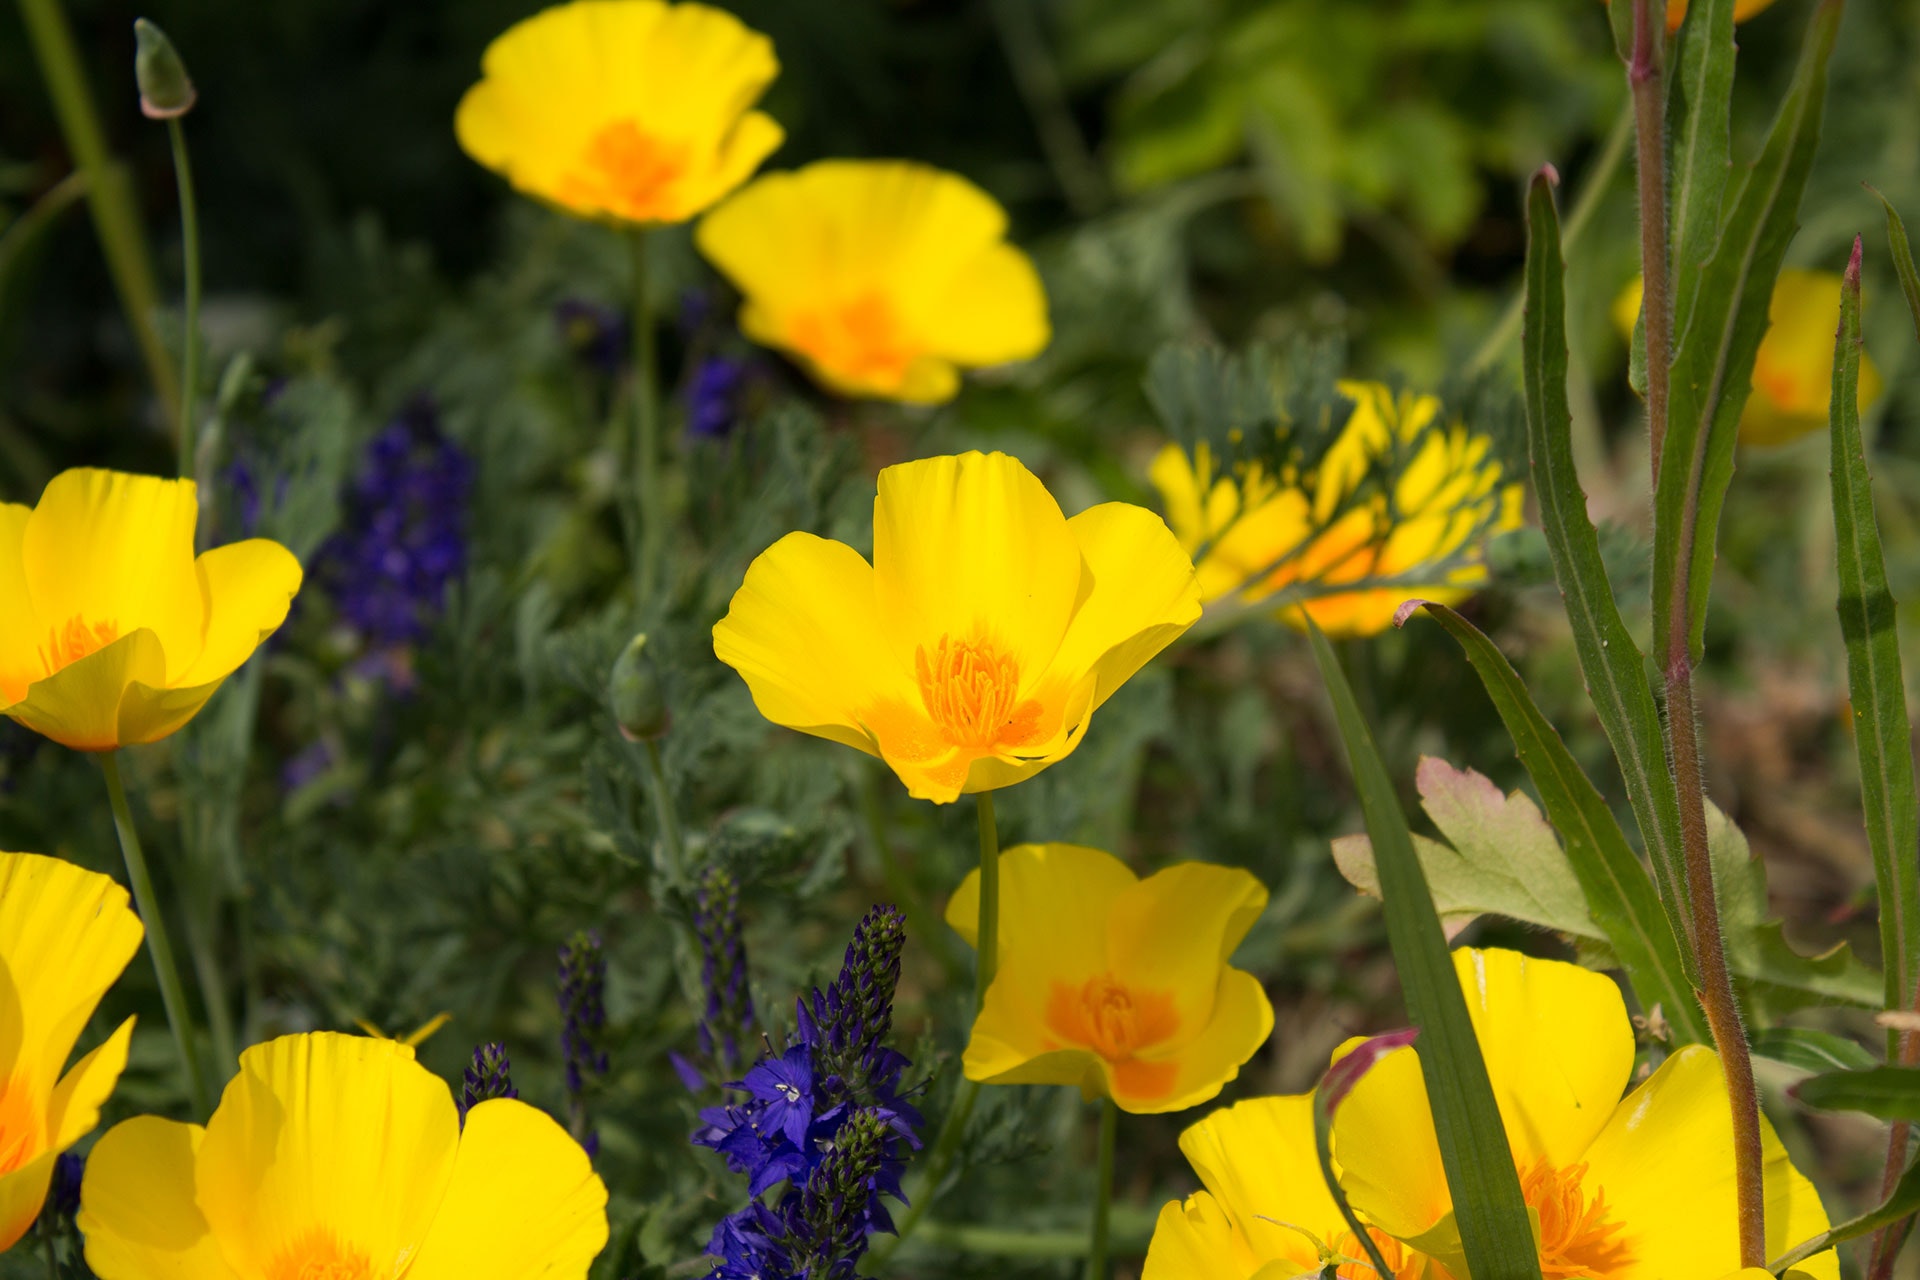
flower, flowering plant, eschscholzia californica, yellow, petal, plant, wildflower, spring, close up, poppy family, meadow, poppy, annual plant, plant stem, evening primrose, evening primrose family, rock rose, herbaceous plant, perennial plant